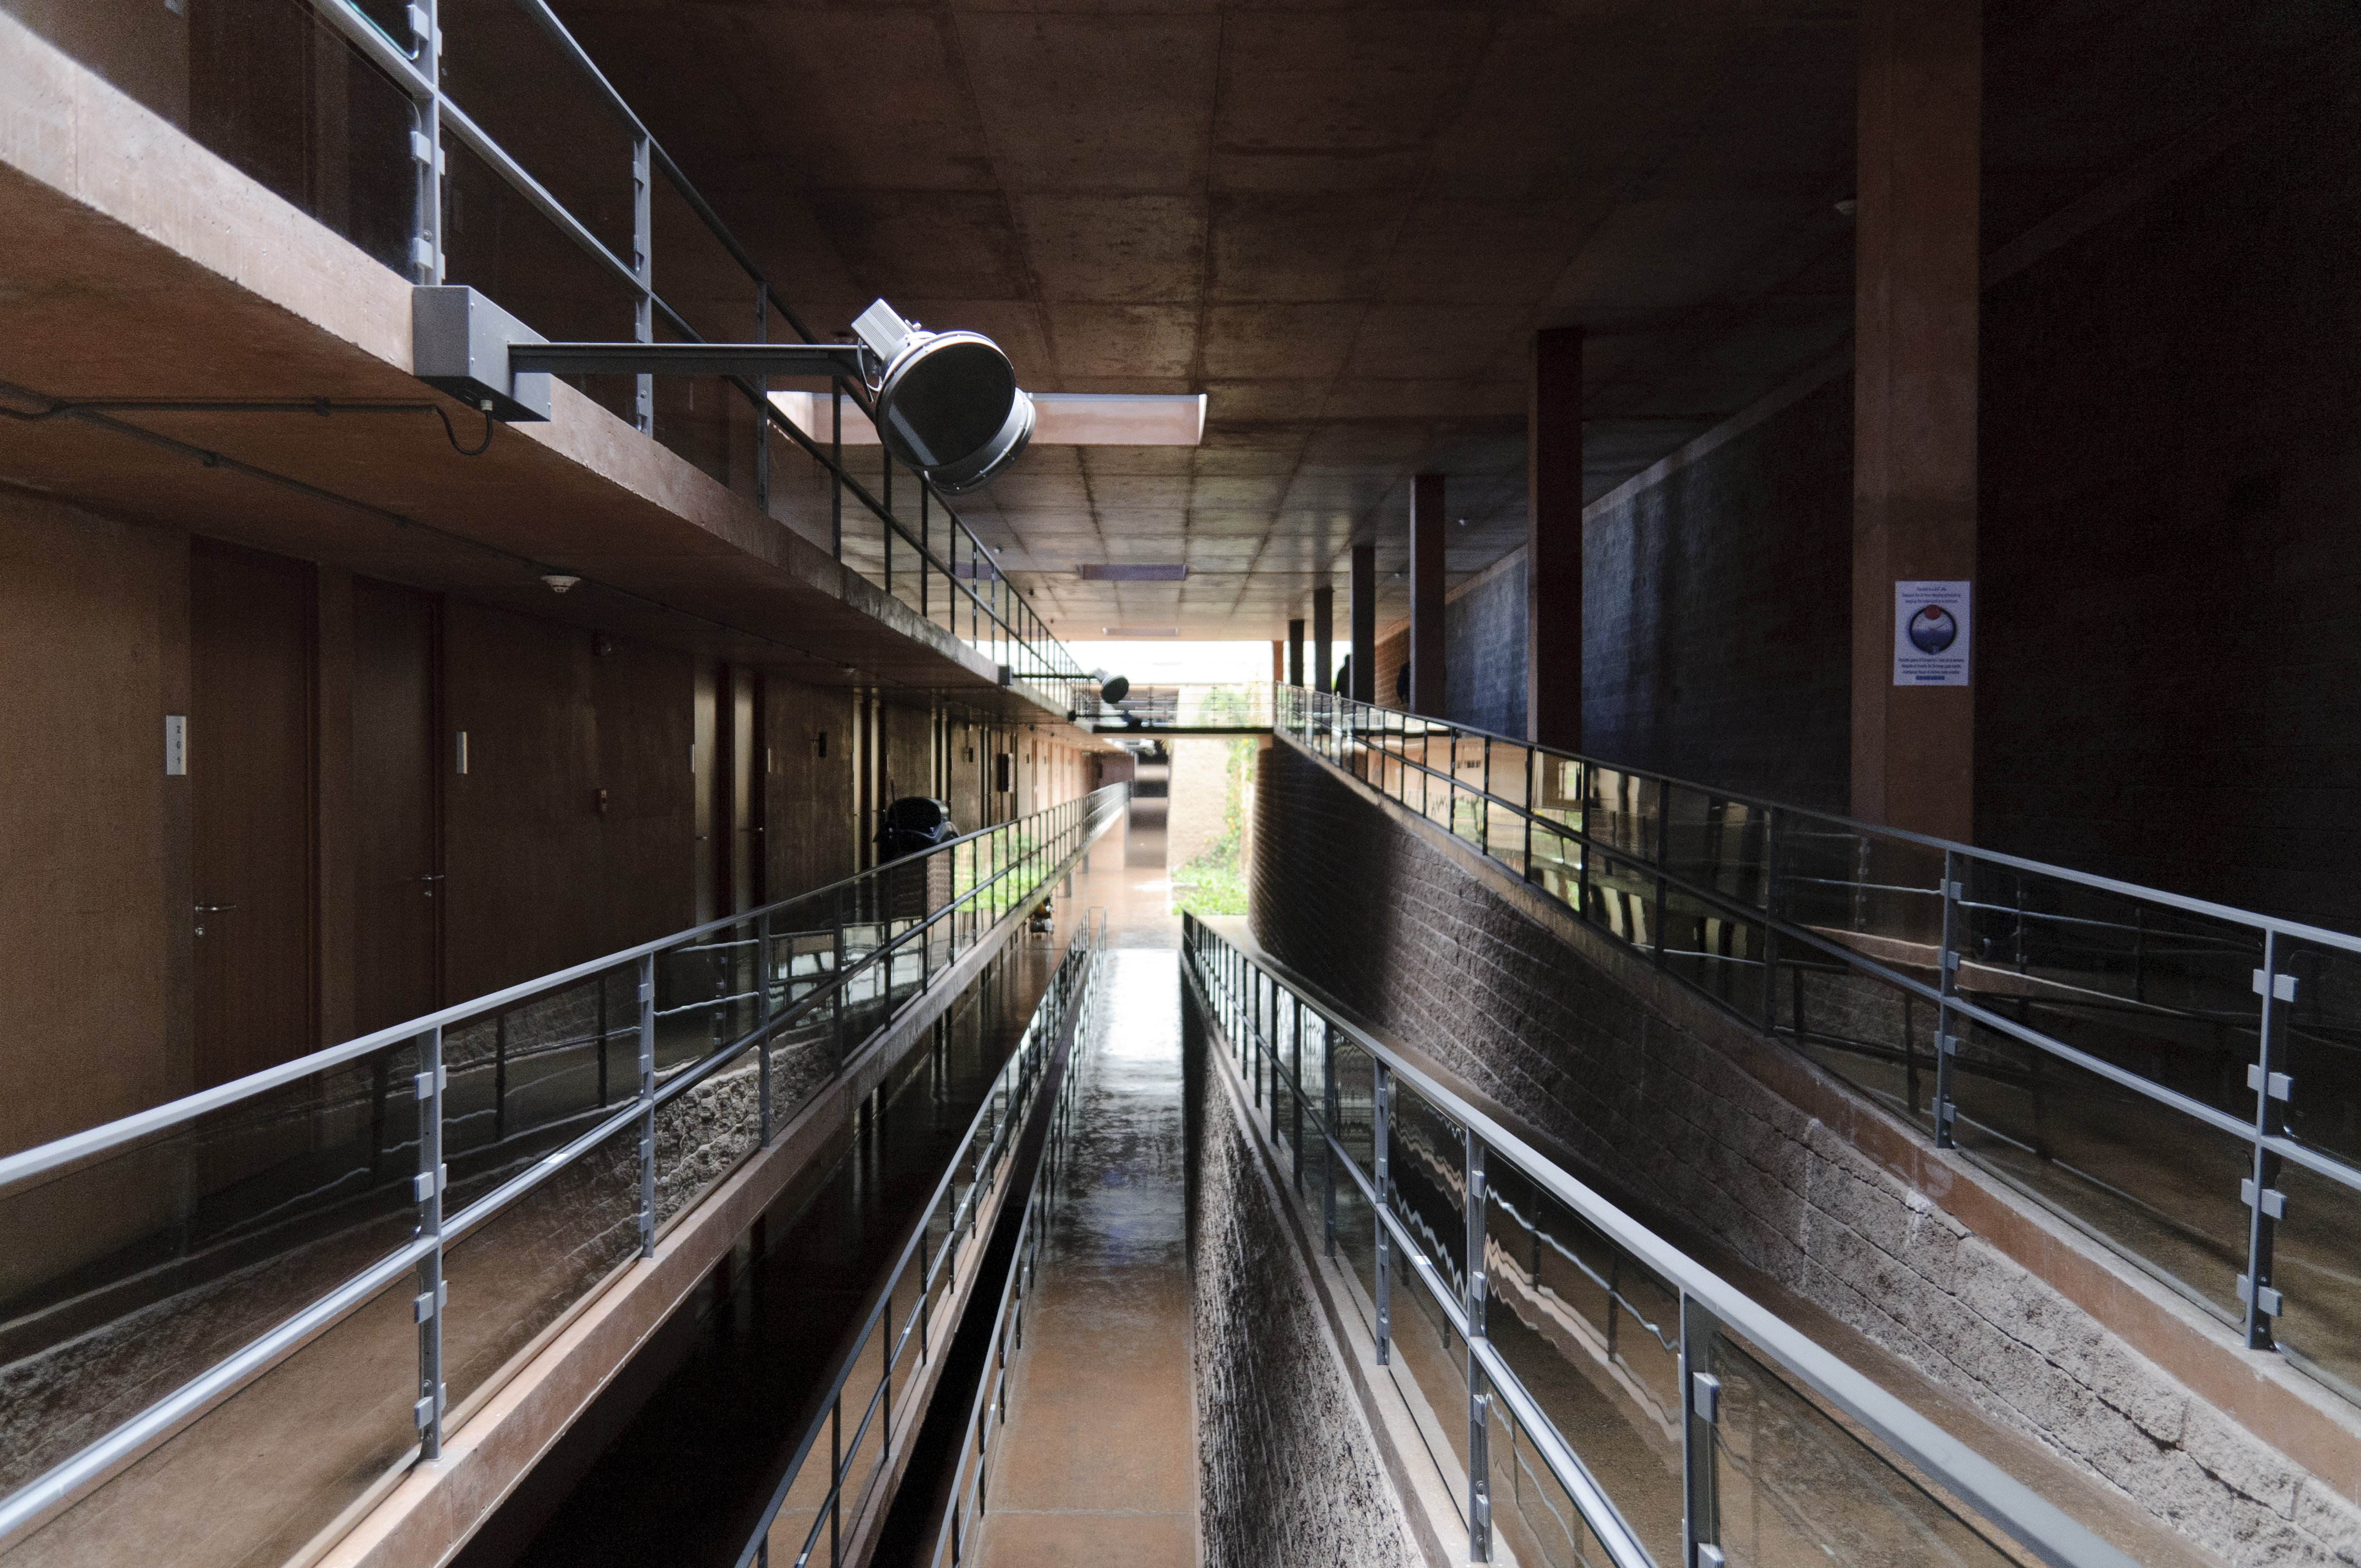
wood, building, subway, transport, telescope, nikon, public transport, metro station, eso, d300, vlt, verylargetelescope, paranalchile, urban area, rapid transit